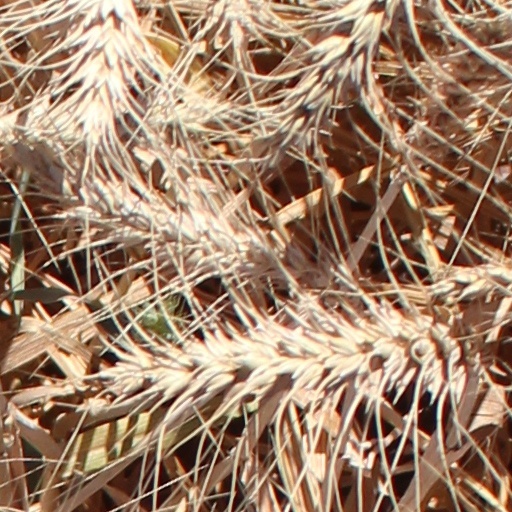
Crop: wheat